March for Our Lives

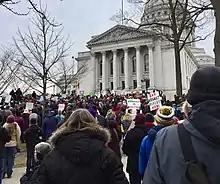
Rally at the capitol building in Madison, Wisconsin

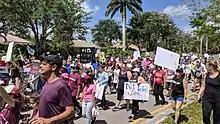
Students and alumni from Marjory Stoneman Douglas High School

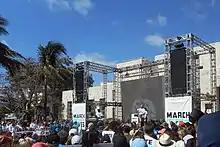
Mayor Dan Gelber speaking at rally at the Bass Museum, Miami Beach

In Illinois, demonstrations were held in Chicago, Glen Ellyn, Springfield, Vernon Hills, and Downers Grove.